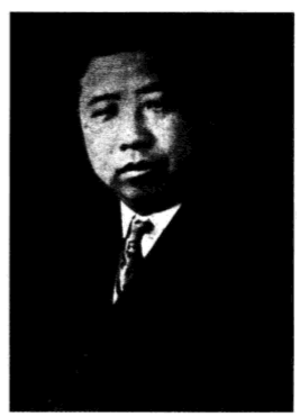
Wu Dingliang, est un universitaire et un anthropologue chinois.